Dick Jones (actor)

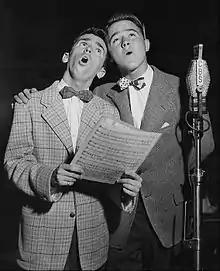
Jones (right) as Henry Aldrich with Jackie Kelk on "The Aldrich Family", circa 1943–44

Richard Percy Jones (February 25, 1927 – July 7, 2014), known as Dick Jones or Dickie Jones, was an American actor and singer who achieved success as a child performer and as a young adult, especially in B-Westerns. In 1938, he played Artimer "Artie" Peters, nephew of Buck Peters, in the Hopalong Cassidy film "The Frontiersman". He is also known as the voice of Pinocchio in Walt Disney's film of the same name.